Xandros

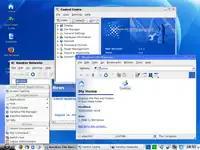
Xandros 4.1 OCE (KDE) running Xandros File Manager, Xandros Networks, Control Centre and the Xandros Launch Menu

The Xandros graphical user interface (GUI) used a modified version of KDE, which included replacing Konqueror with its own proprietary file manager called Xandros File Manager. It also used a package manager known as Xandros Networks, which handles installation of software. Installation of Xandros was done by a wizard that asks questions about partitioning and the administrator (root) password.